Northern Norway

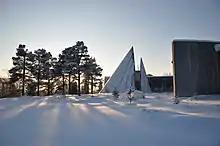
Samediggi – the Sami Parliament in Karasjok.

Sami language instruction was introduced in schools in the 1970s. In 1979, the building of a hydro-electric dam in Alta caused huge demonstrations, giving the Sami question national attention for virtually the first time. The result was a significant effort by the authorities to promote Sami language and culture. In 1989, the Norwegian Sami parliament, Samediggi, opened, and the Law of Finnmark of 2005 was an attempt to deal with the question of land rights. A similar law is on the way for Nordland and Troms.